China–Israel relations

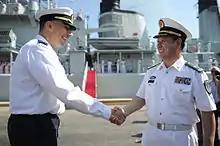
Haifa base commander Brig. Gen. Eli Sharvit welcomes RADM Yang Junfei to Israel

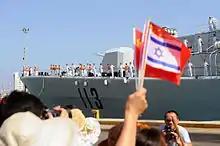
Chinese navy docks in Israel

In the 1930s, David Ben-Gurion, then leader of the Yishuv in Palestine, proclaimed that China would be one of the great world powers of the future.